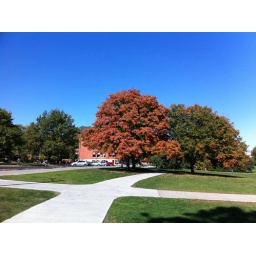
On a beautiful Fall day seen is the clear blue sky above an orange maple tree.